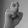
ASL letter: X